Walton, Kansas

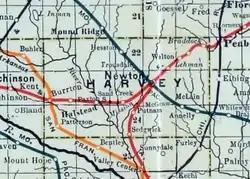
1915 Railroad Map of Harvey County

For many millennia, the Great Plains of North America was inhabited by nomadic Native Americans. From the 16th century to 18th century, the Kingdom of France claimed ownership of large parts of North America. In 1762, after the French and Indian War, France secretly ceded New France to Spain, per the Treaty of Fontainebleau.